Pet humanization

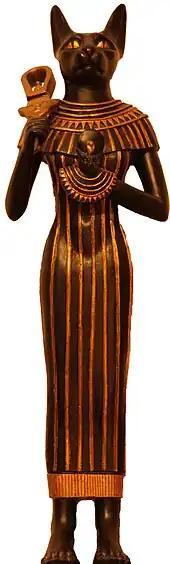
Bastet, half cat and half human

In many ancient civilizations, people formed close bonds with animals, often using them for various purposes like hunting, protection, companionship, and animal worship. For example, some cats in ancient Egypt were considered sacred animals and were personified with the deity Bastet, and provided with elaborate burials. Dogs in religion hold various symbolic and cultural meanings across different religions and belief systems.